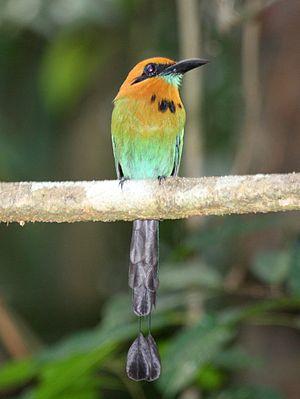
Le Motmot à bec large est une espèce d'oiseau de la famille des Momotidae des forêts tropicales ou subtropicale sud-américain.
Le genre Electron regroupe deux espèces d'oiseaux appartenant à la famille des Momotidae.